Sekito Station

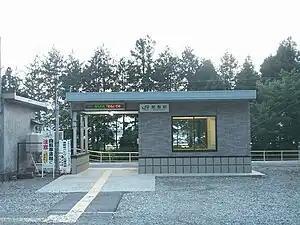
Sekito Station, June 2008

is a railway station on the Ban'etsu West Line in the town of Inawashiro, Fukushima Prefecture, Japan, operated by East Japan Railway Company (JR East).